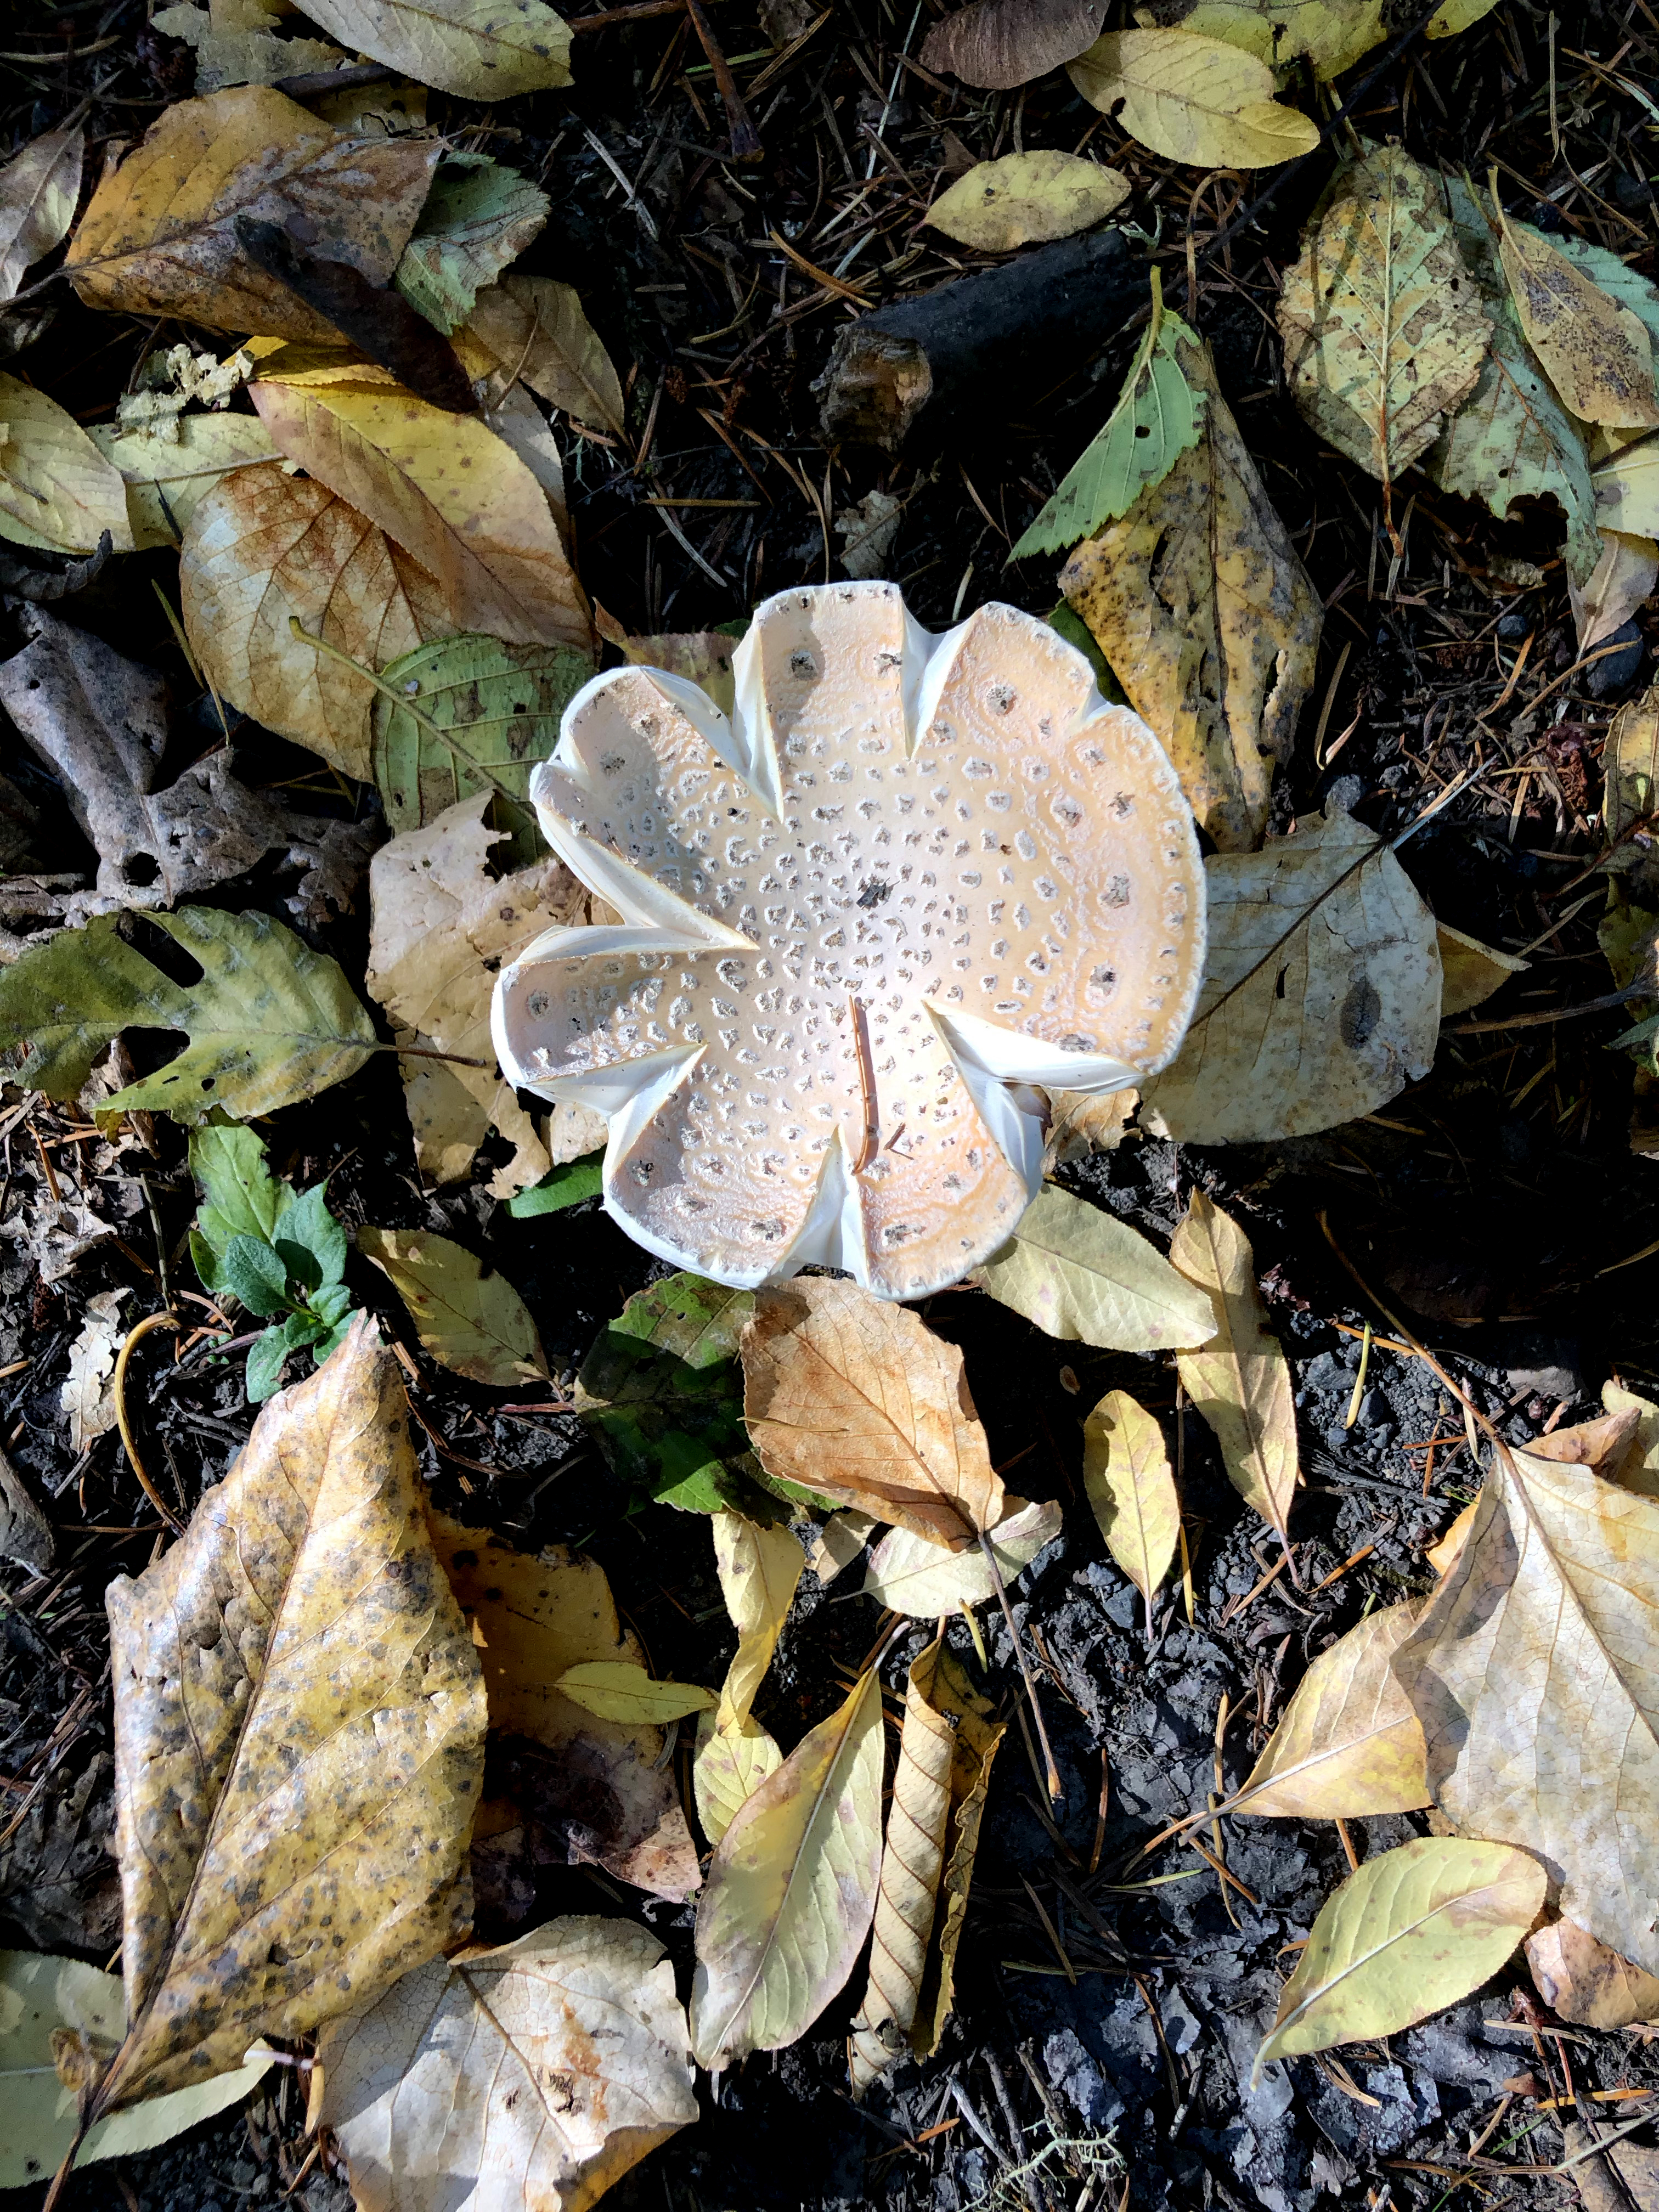
fungi, mushroom, forest floor, flower, flora, plant, leaf, fungus